José Camillo Lisboa

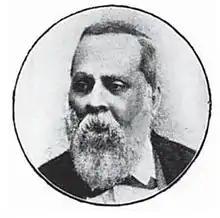

José Camillo Lisboa (5 March 1823 – 1 May 1897) was a Portuguese physician and botanist. He was among the first Portuguese-Goan physicians and graduated from the inaugural class of the Grant Medical College in Bombay, British India. After graduating in 1851, he worked as a doctor at the Jamsetjee Jeejeebhoy Hospital in Bombay. Along with his wife Julia Rodrigues Lisboa, he studied the grasses of western India and published a special volume on the useful plants of the region as part of the Gazetteer of the Bombay Presidency in 1886.